Telenor Sverige

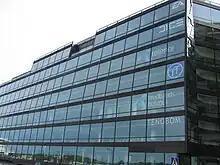
Telenor Sverige's former head office at KF-huset in Stadsgården, Stockholm

In September 1992, the network went live under the name Europolitan, owned by Nordic Tel. Europolitan was the first mobile phone network company in Sweden to launch SMS and voice mail. During the late 1990s, Vodafone Group went on an acquisition spree that led to the acquisition of Nordic Tel. In the early-2000s various operating companies in the Vodafone Group changed their names to Vodafone.